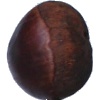
Label: chestnut